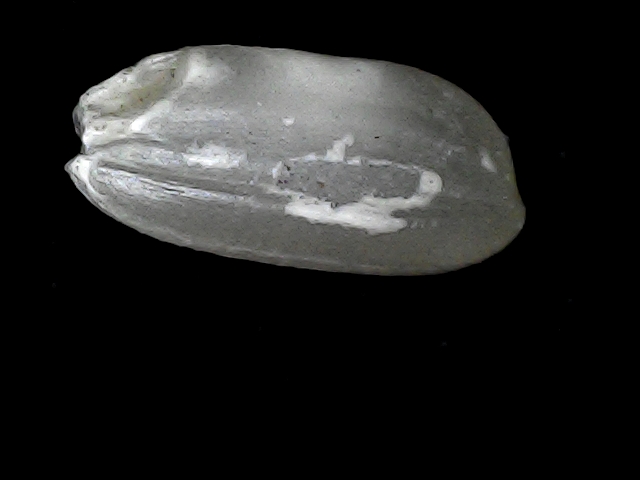
Rice variety: BD33